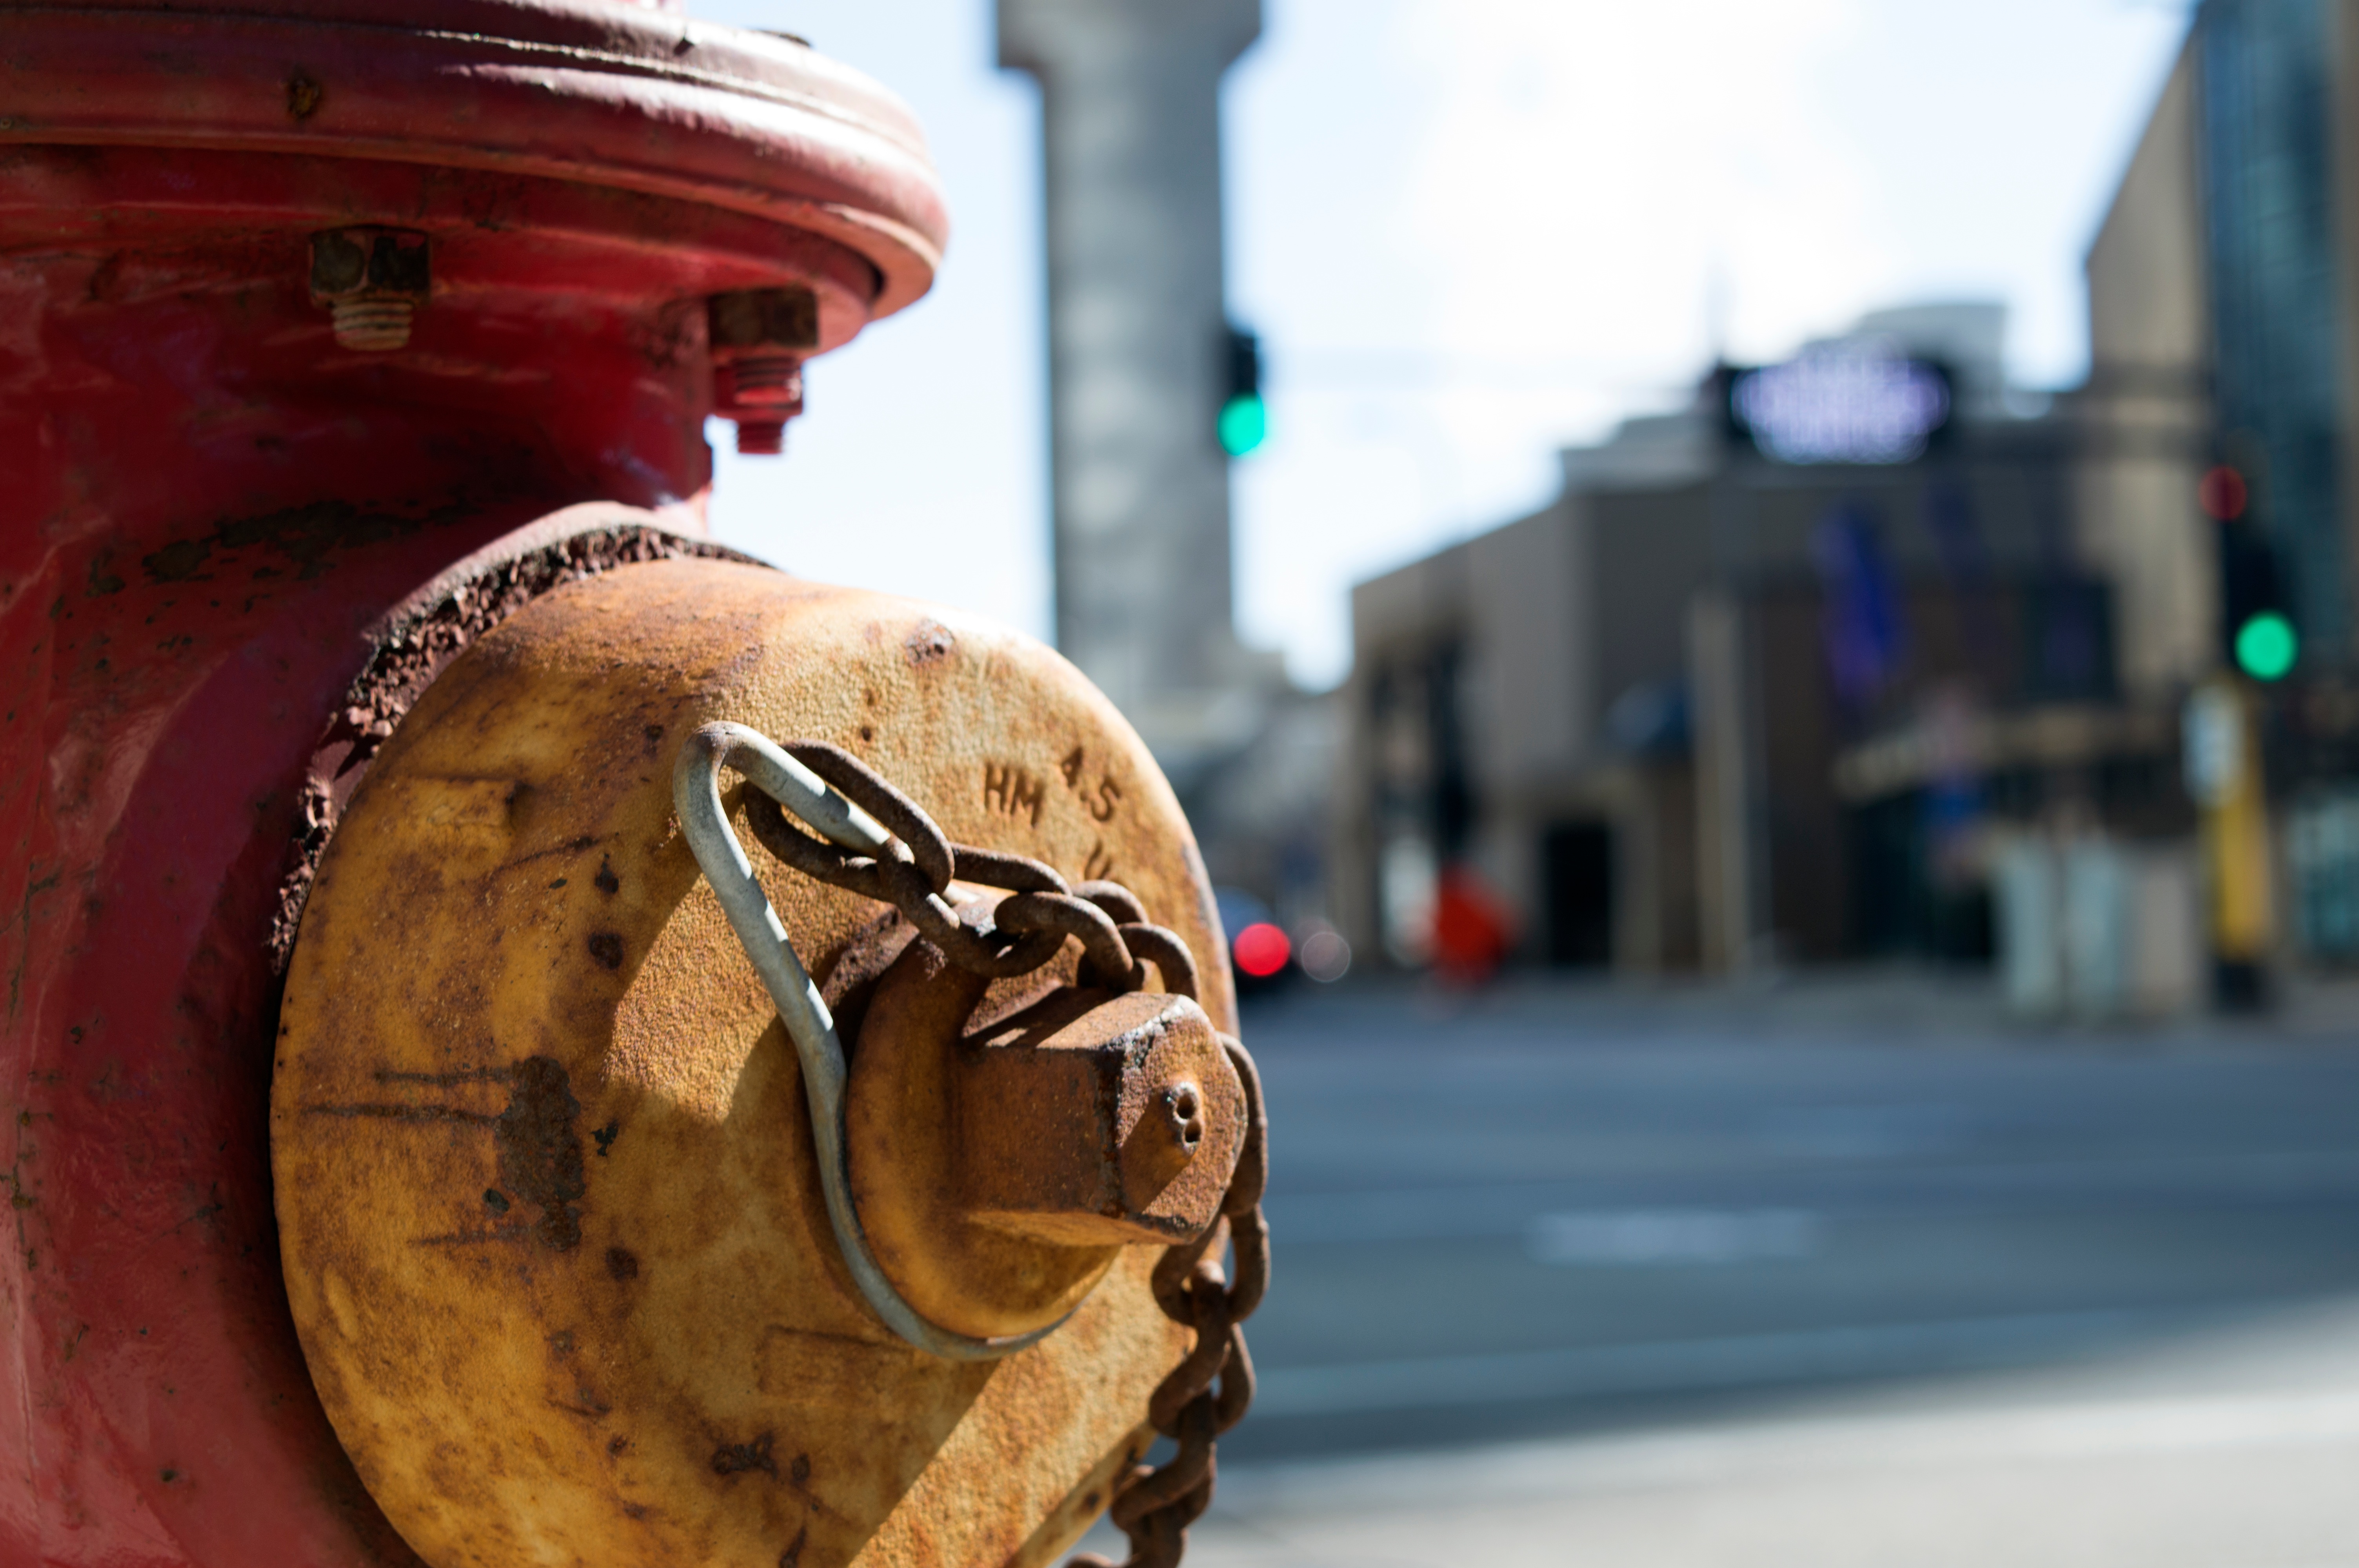
bicycle, vehicle, color